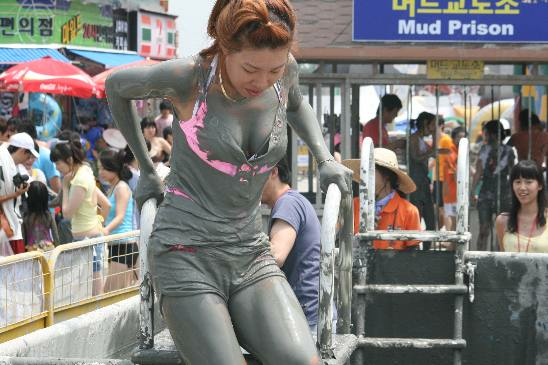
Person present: Yes